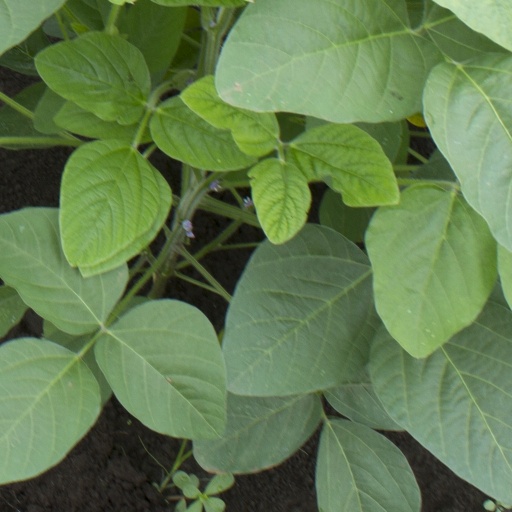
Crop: soybean